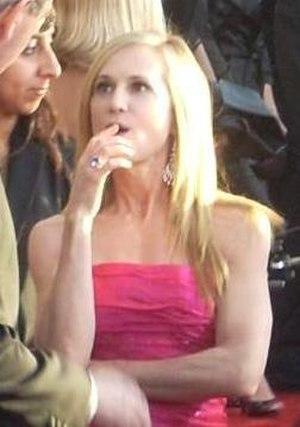
Holly Hunter, née le 20 mars 1958 à Conyers, est une actrice américaine.